Turlock Lake State Recreation Area

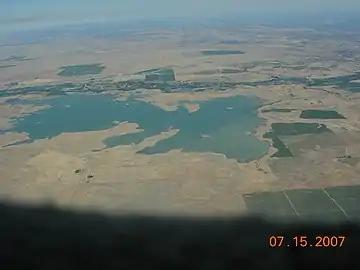
Aerial view, with Turlock Lake State Recreation Area in upper left area of reservoir

Turlock Lake State Recreation Area is a regional park and recreation area at Turlock Reservoir in Stanislaus County, central California, United States.